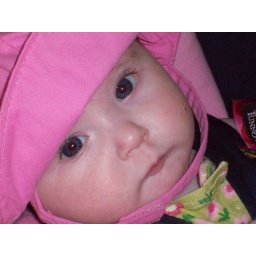
Blue eyed girl in a floppy hat